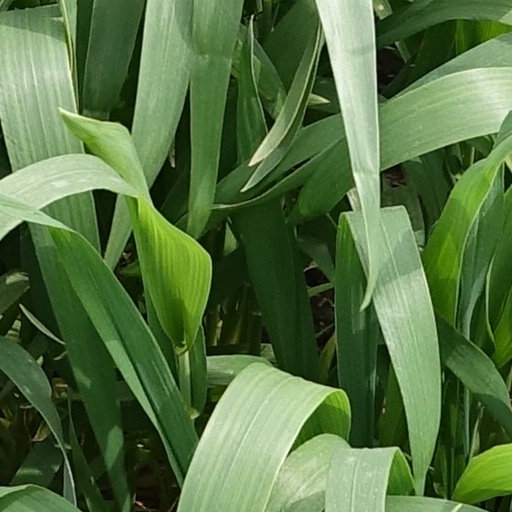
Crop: wheat